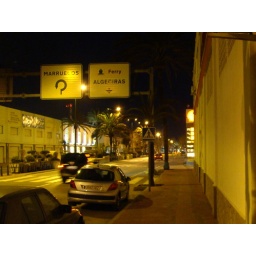
A road sign in Ceuta showing the ferry route to Algeciras in mainland Spain.